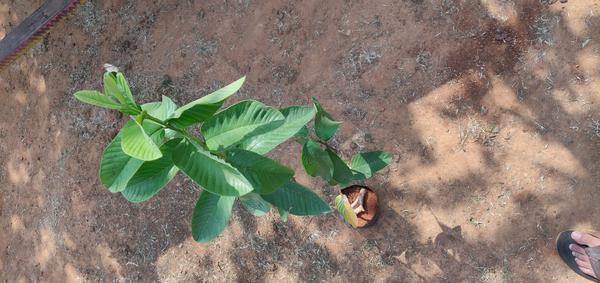
Plant: Gauva